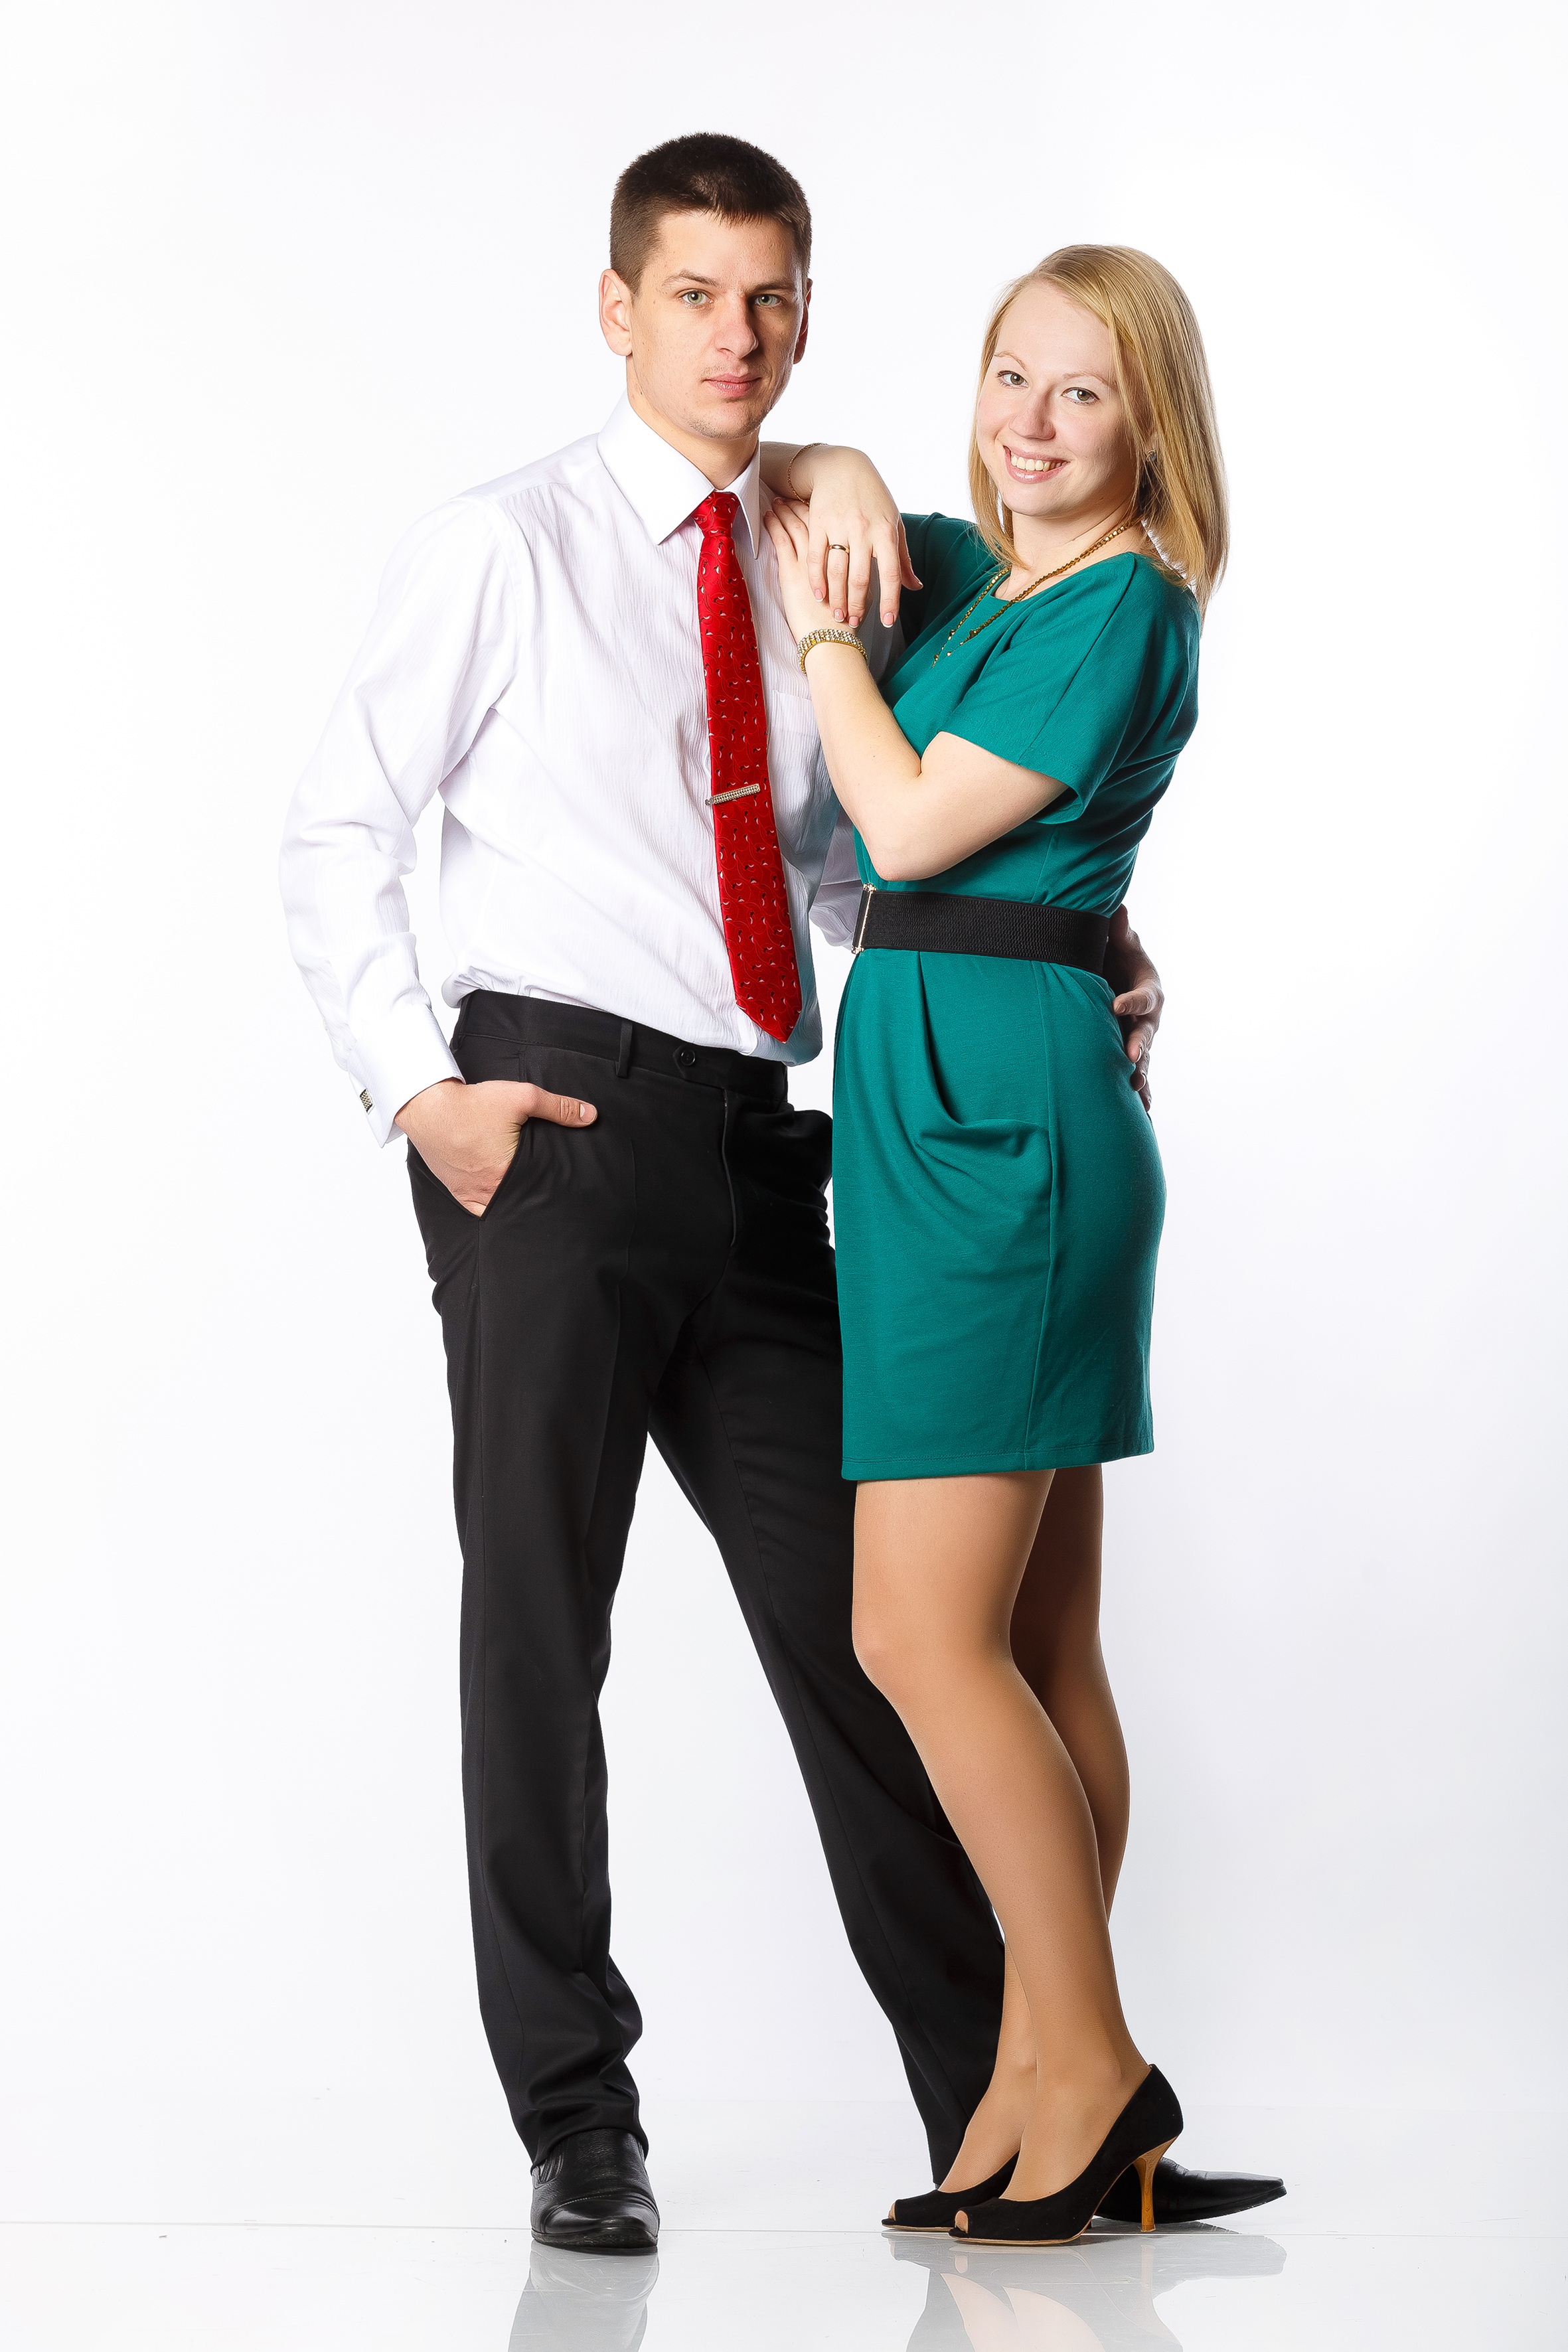
person, love, young, kiss, couple, two, clothing, just married, dress, happiness, photoshoot, sweethearts, photo shoot, formal wear